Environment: real
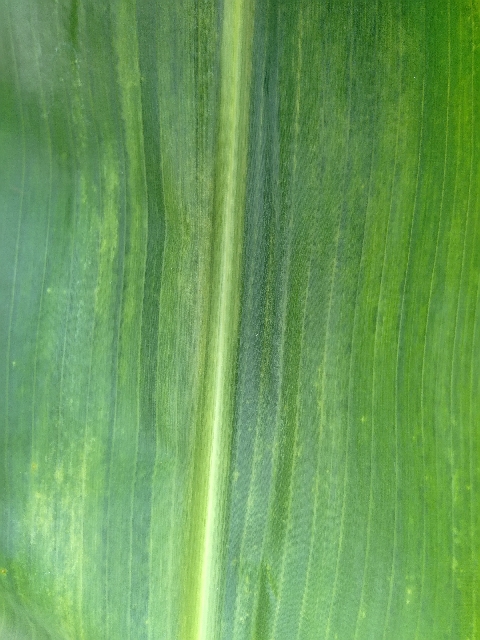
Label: lethal_necrosis